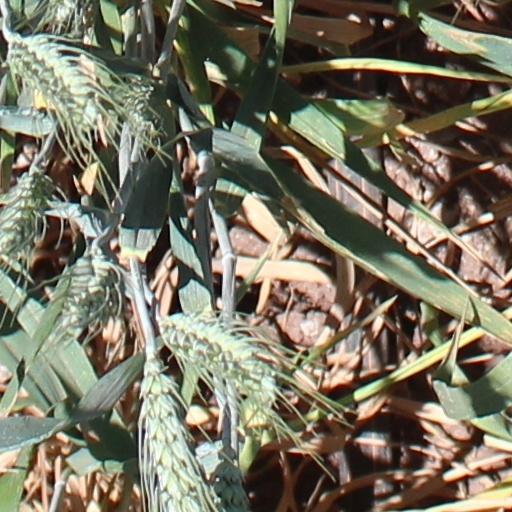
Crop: wheat